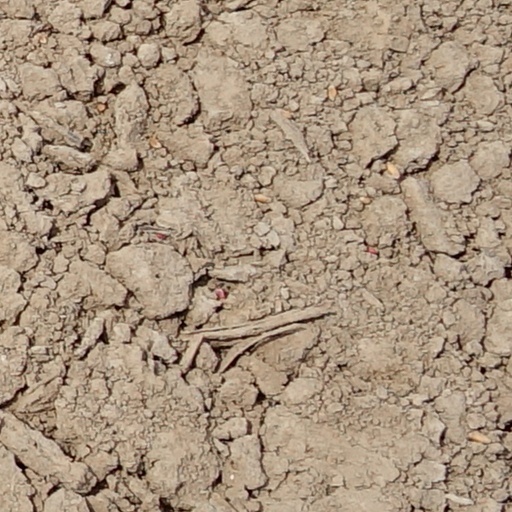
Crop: wheat